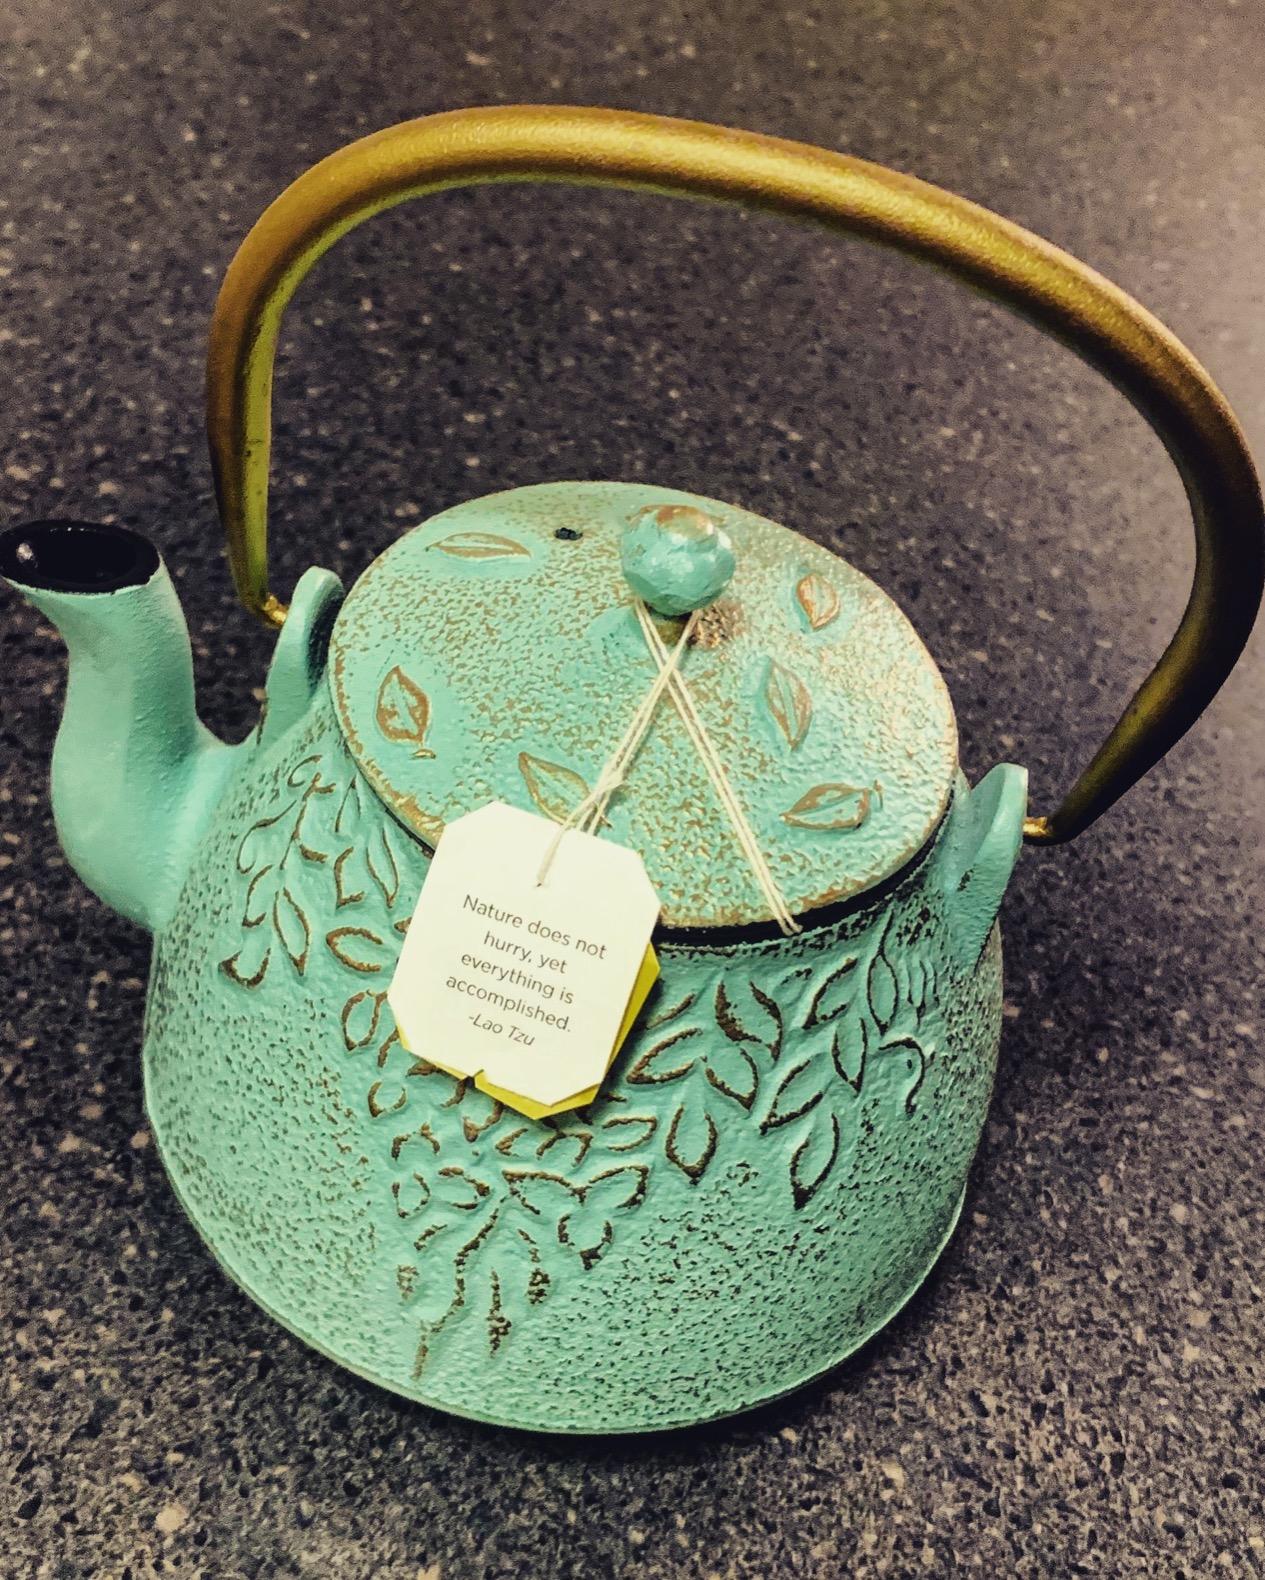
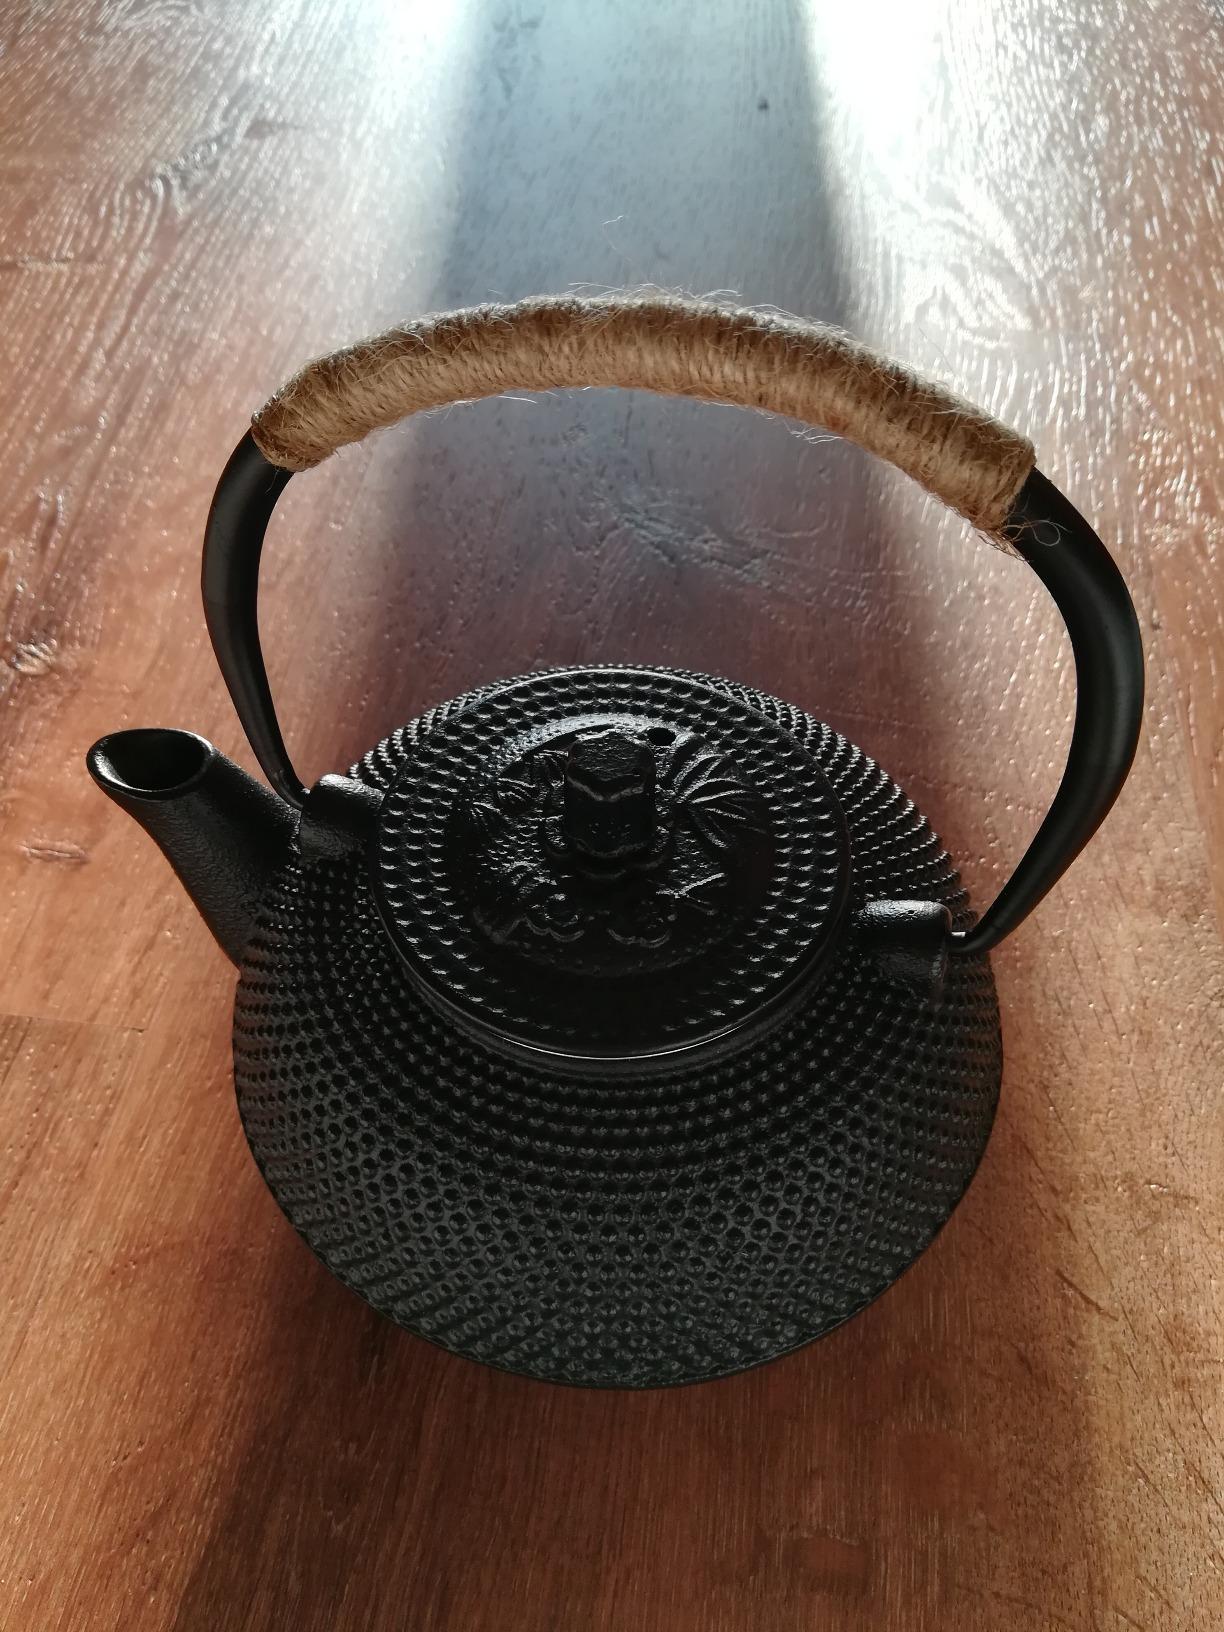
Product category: items_kettle
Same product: no